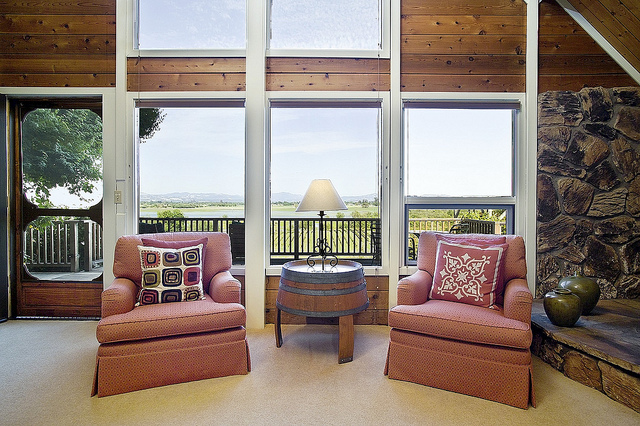
user: Given an image and a question. Answer the question in a short answer. Question: What is the pattern of the pillow on the left? Short Answer:
assistant: checkered